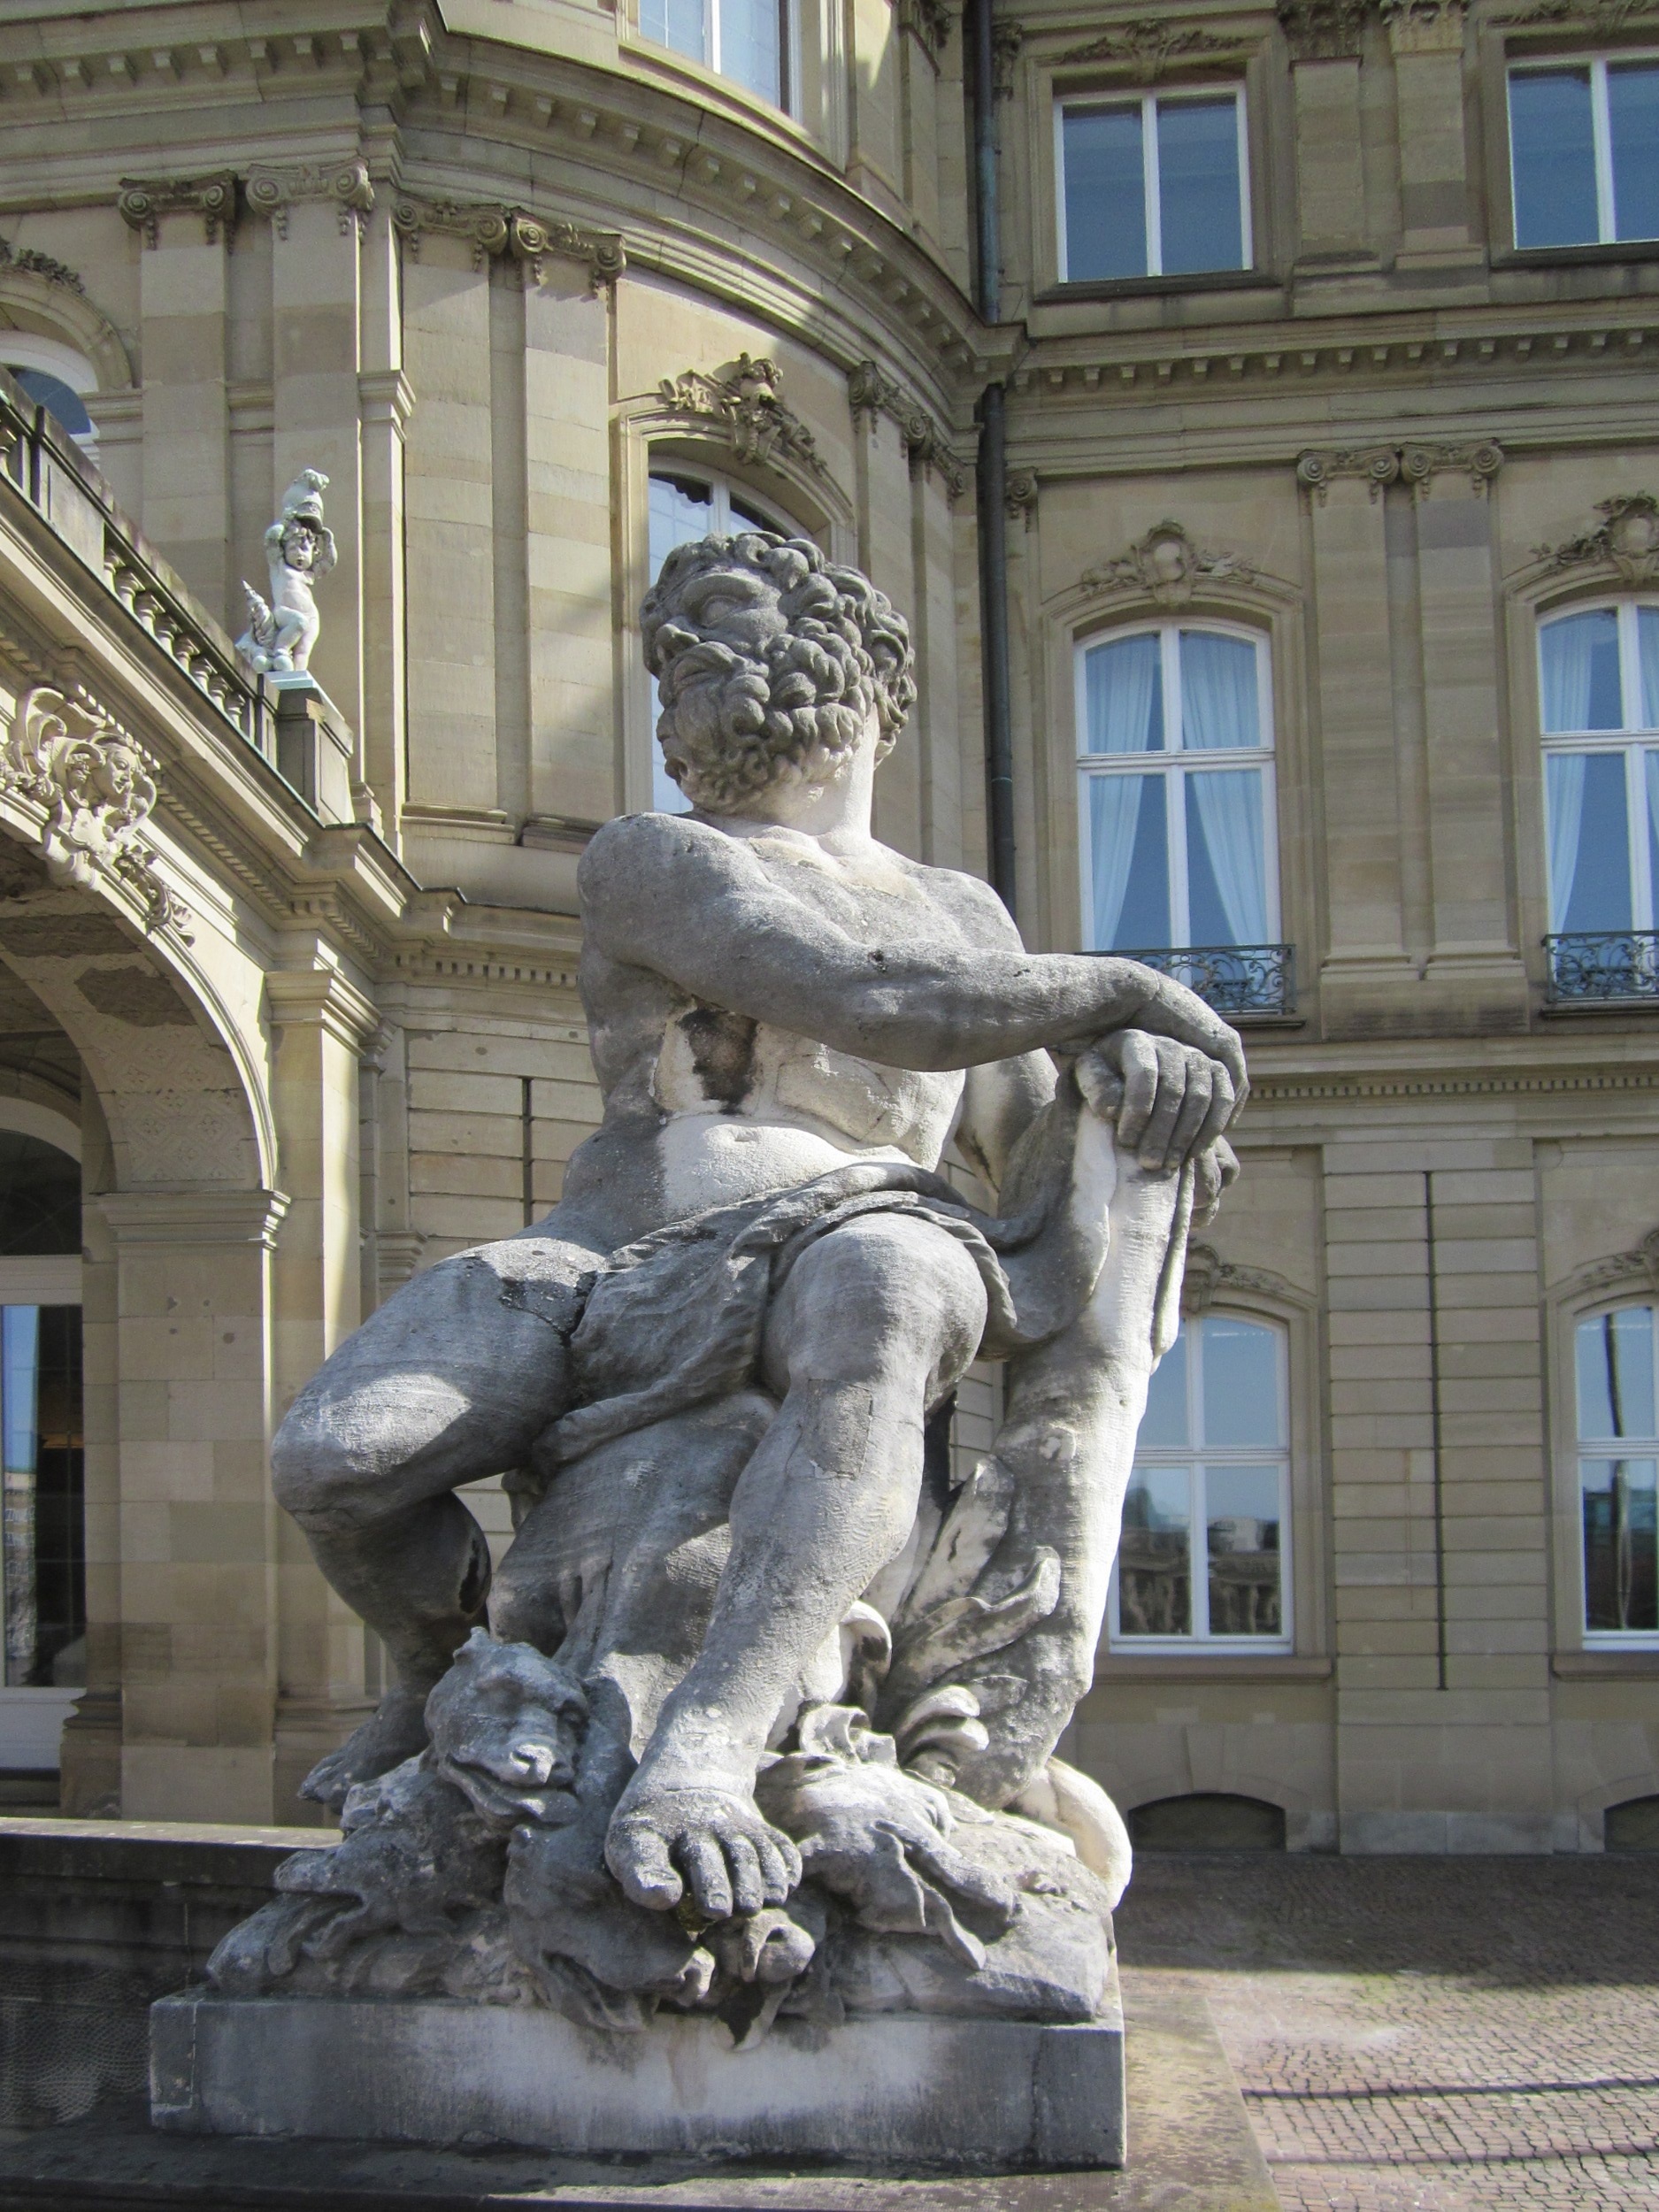
architecture, monument, statue, decoration, greek, sculpture, art, fountain, hercules, water feature, stuttgart, mythology, ancient rome, schlossplatz, heracles